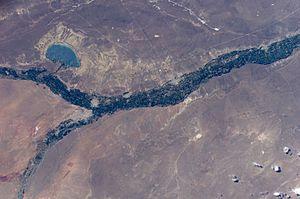
Le río Neuquén est un important cours d'eau de la Patagonie argentine. Il coule entièrement sur le territoire de la province de même nom, bien que dans ses derniers kilomètres il serve de frontière avec la province de Río Negro.
Le Lac Pellegrini, en Argentine est un lac artificiel, créé dans le désert de Patagonie et destiné essentiellement à écrêter les crues du Río Neuquén. Il se situe en province de Río Negro près de la ville de Cinco Saltos, une vingtaine de kilomètres au nord des villes de Neuquén et de Cipolletti.